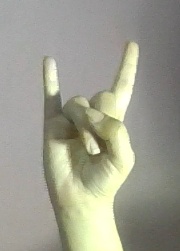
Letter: la